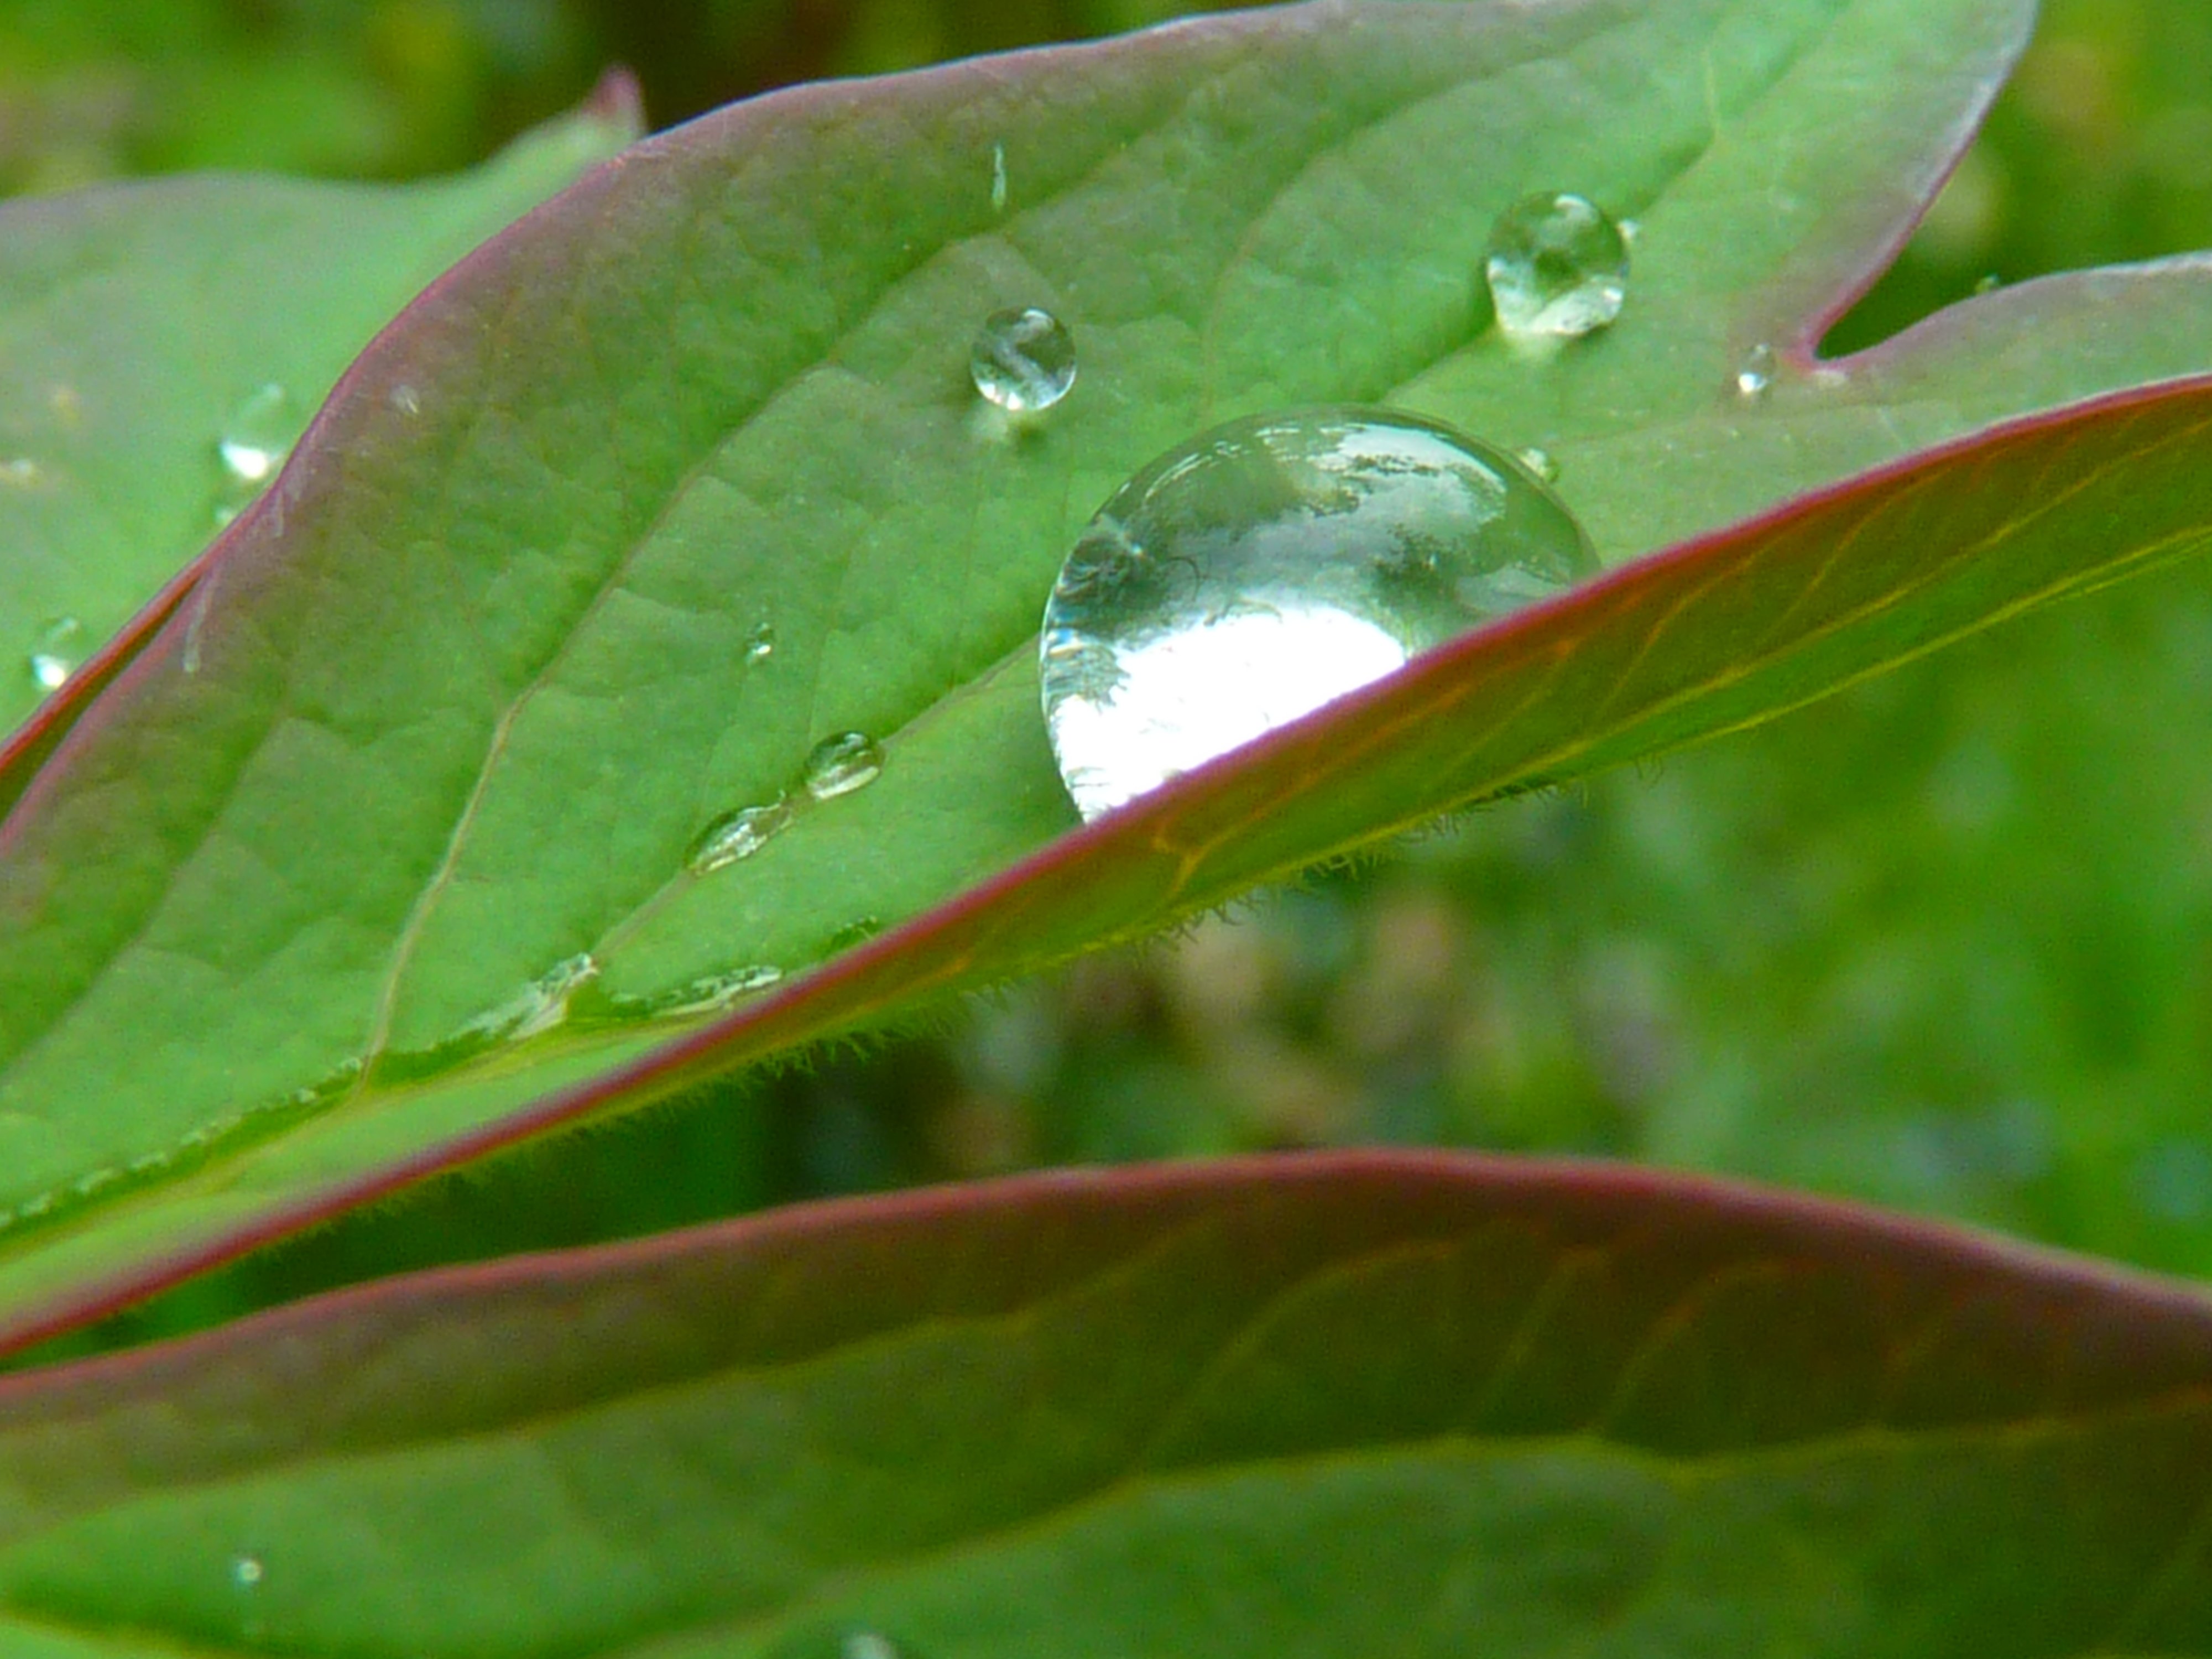
nature, plant, leaf, flower, green, produce, insect, botany, close, flora, drip, invertebrate, close up, shrub, drop of water, macro photography, plant stem, plant pathology